Terrabusi

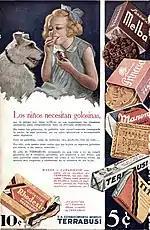
Terrabusi ad of 1936 displaying its line of products

There are some stories based in popular beliefs about the company and its people. All of them refers to Julio Terrabusi's wife and her second husband and how their relationship had influenced the origins of some of Terrabusi's most popular brands (such as Tita or Rhodesia). One of the most spread stories said that after the passing of Julio Terrabusi, in 1943 his wife Lidia married Edelmiro Rhodesia, who was later incorporated to the company. Soon after, Terrabusi launched "Melba", a chocolate-flavored cookie named after Lidia and Edelmiro's daughter.